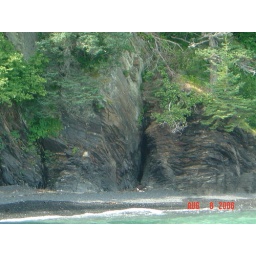
he is eating a salmon lunch...if you can't find him he is at the bottom of the picture in the middle